Villa Romana del Casale

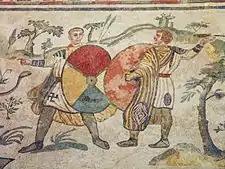
Hunters in the "Great Hunt" mosaic

In the 5th and 6th centuries, the villa was fortified for defensive purposes by thickening the perimeter walls and closing of the arcades of the aqueduct to the baths. The villa was damaged and perhaps destroyed during the short domination of the Vandals between 469–78. The outbuildings remained in use, at least in part, during the Byzantine and Arab periods. The settlement was destroyed in 1160–1 during the reign of William I. The site was abandoned in the 12th century after a landslide covered the villa. Survivors moved to the current location of Piazza Armerina.